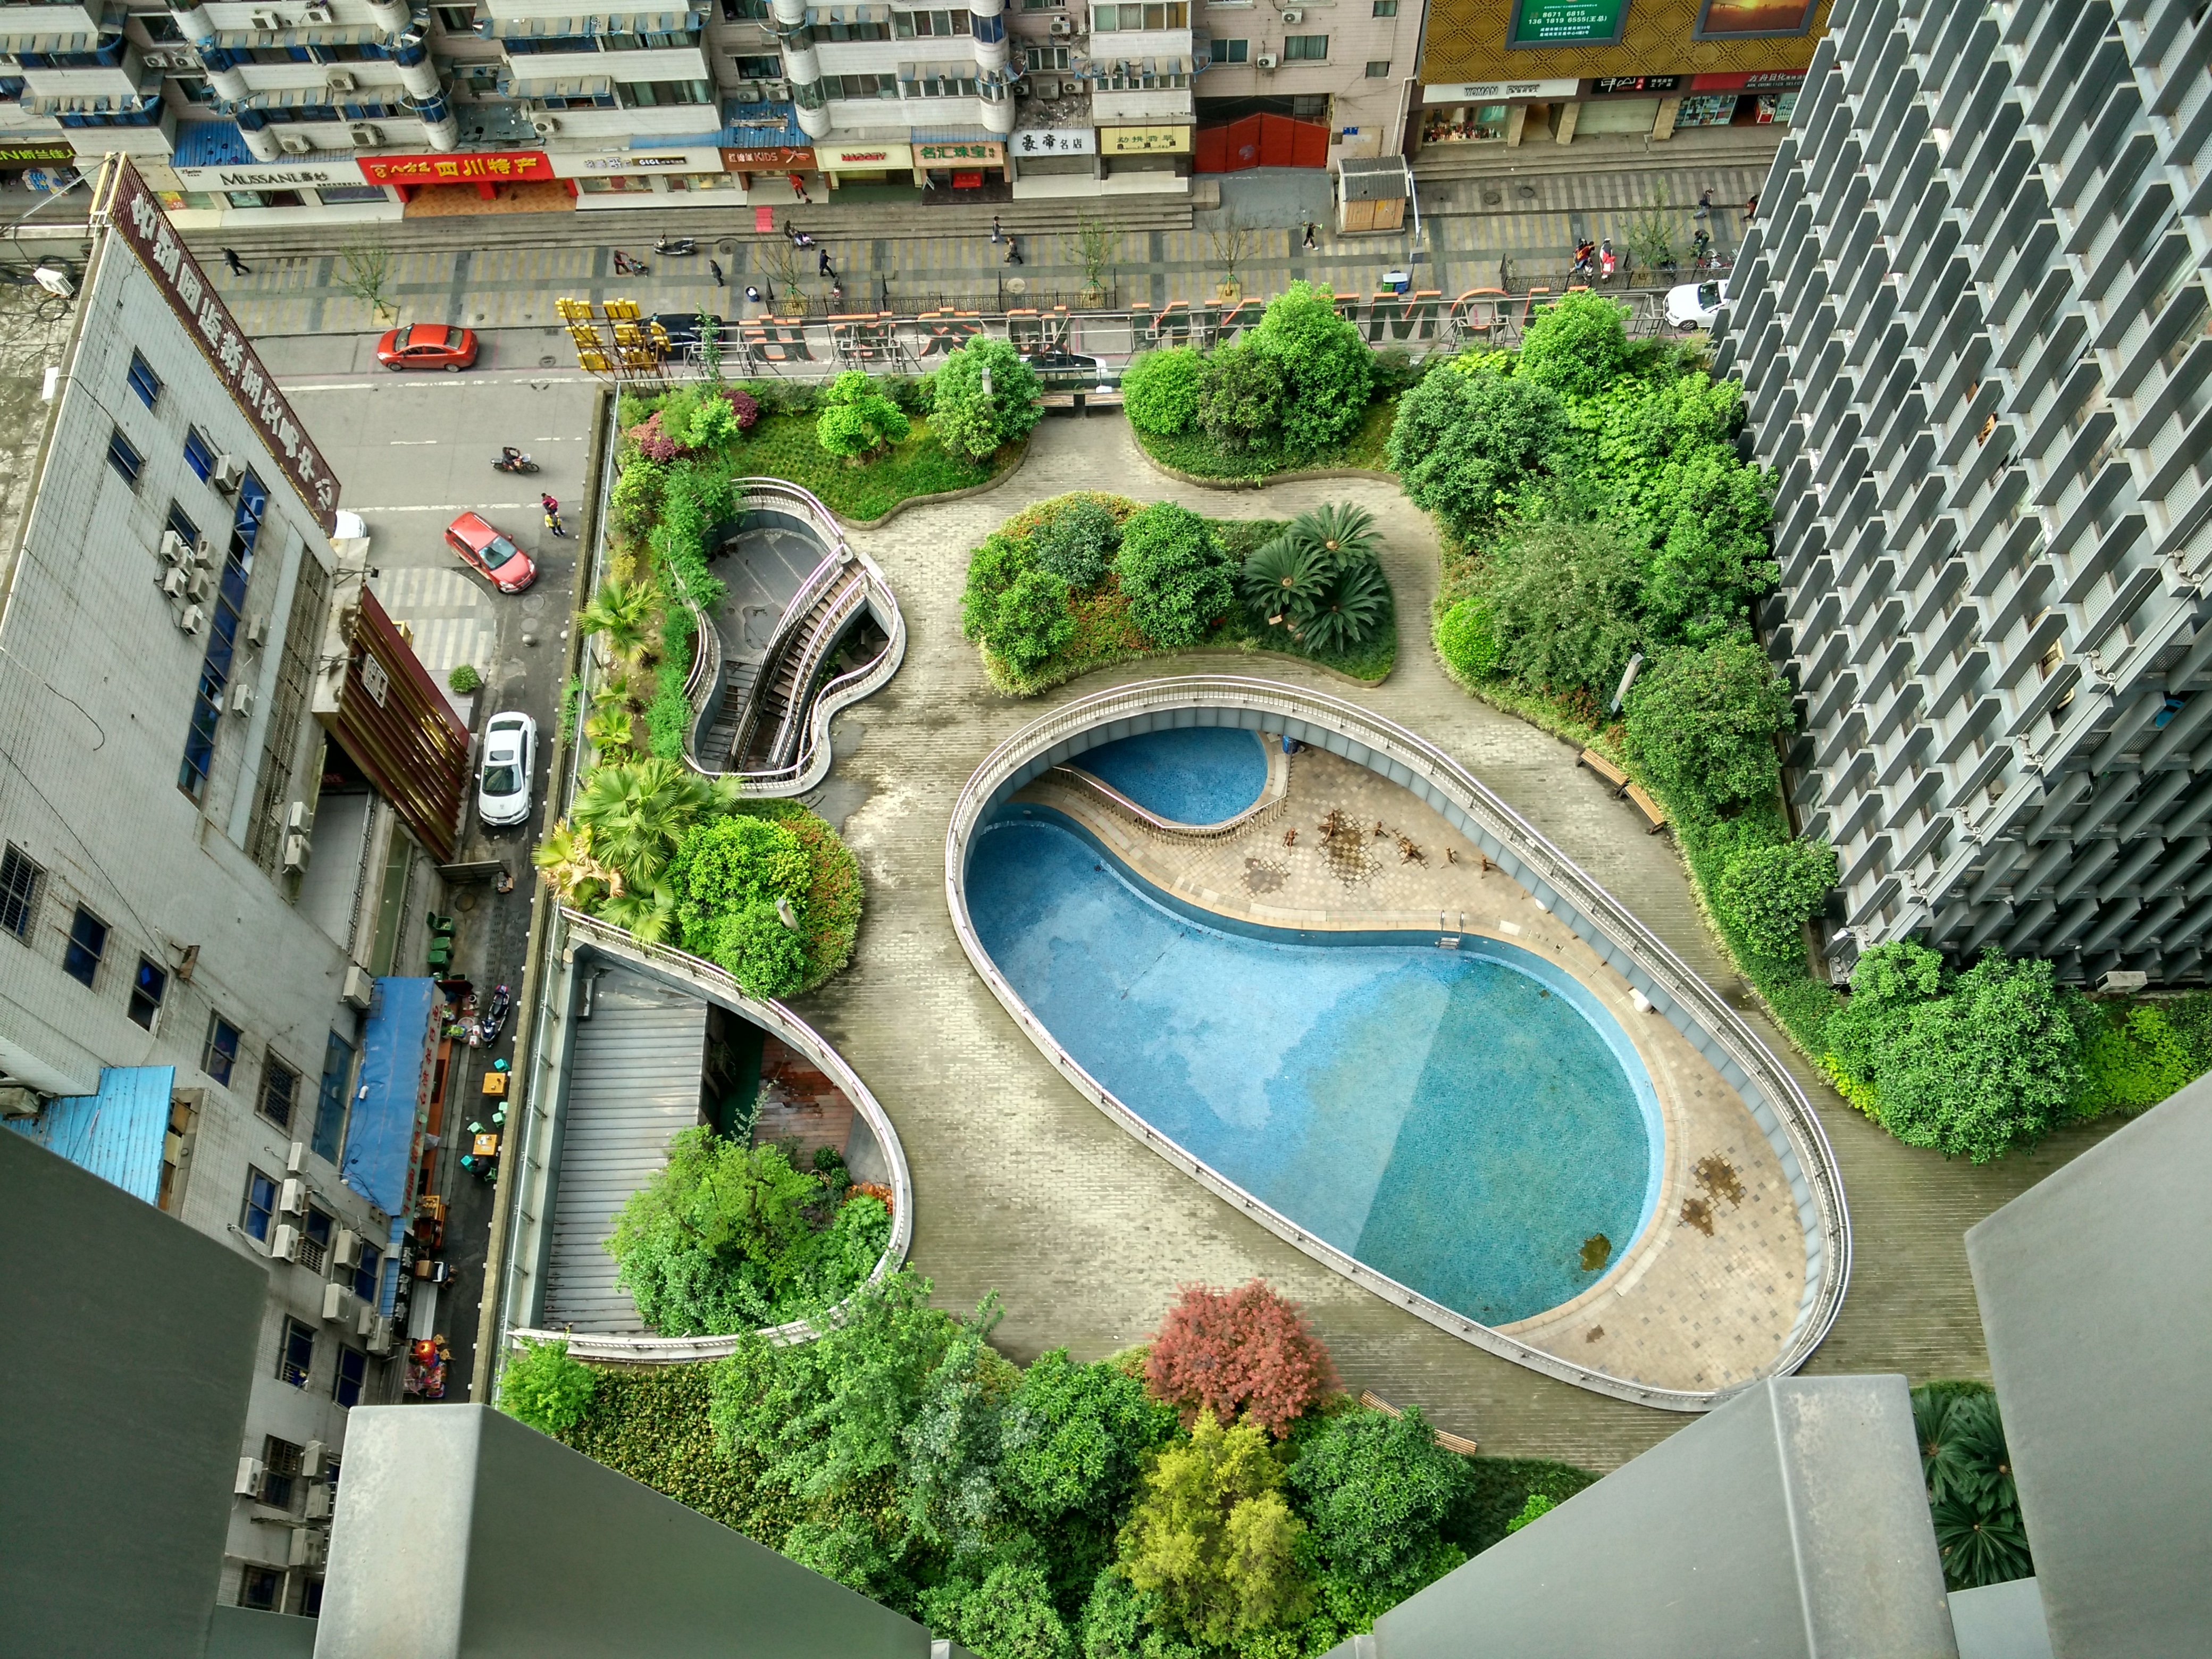
wall, green, tourism, top view, art, chengdu, the scenery, look down, sichuan, aerial photography, urban area, tianfu square